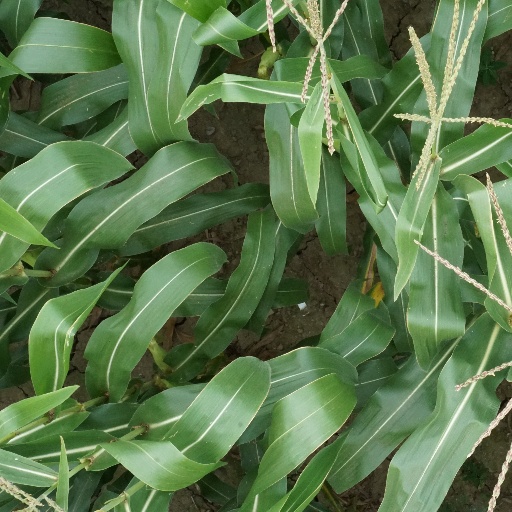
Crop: maize; corn